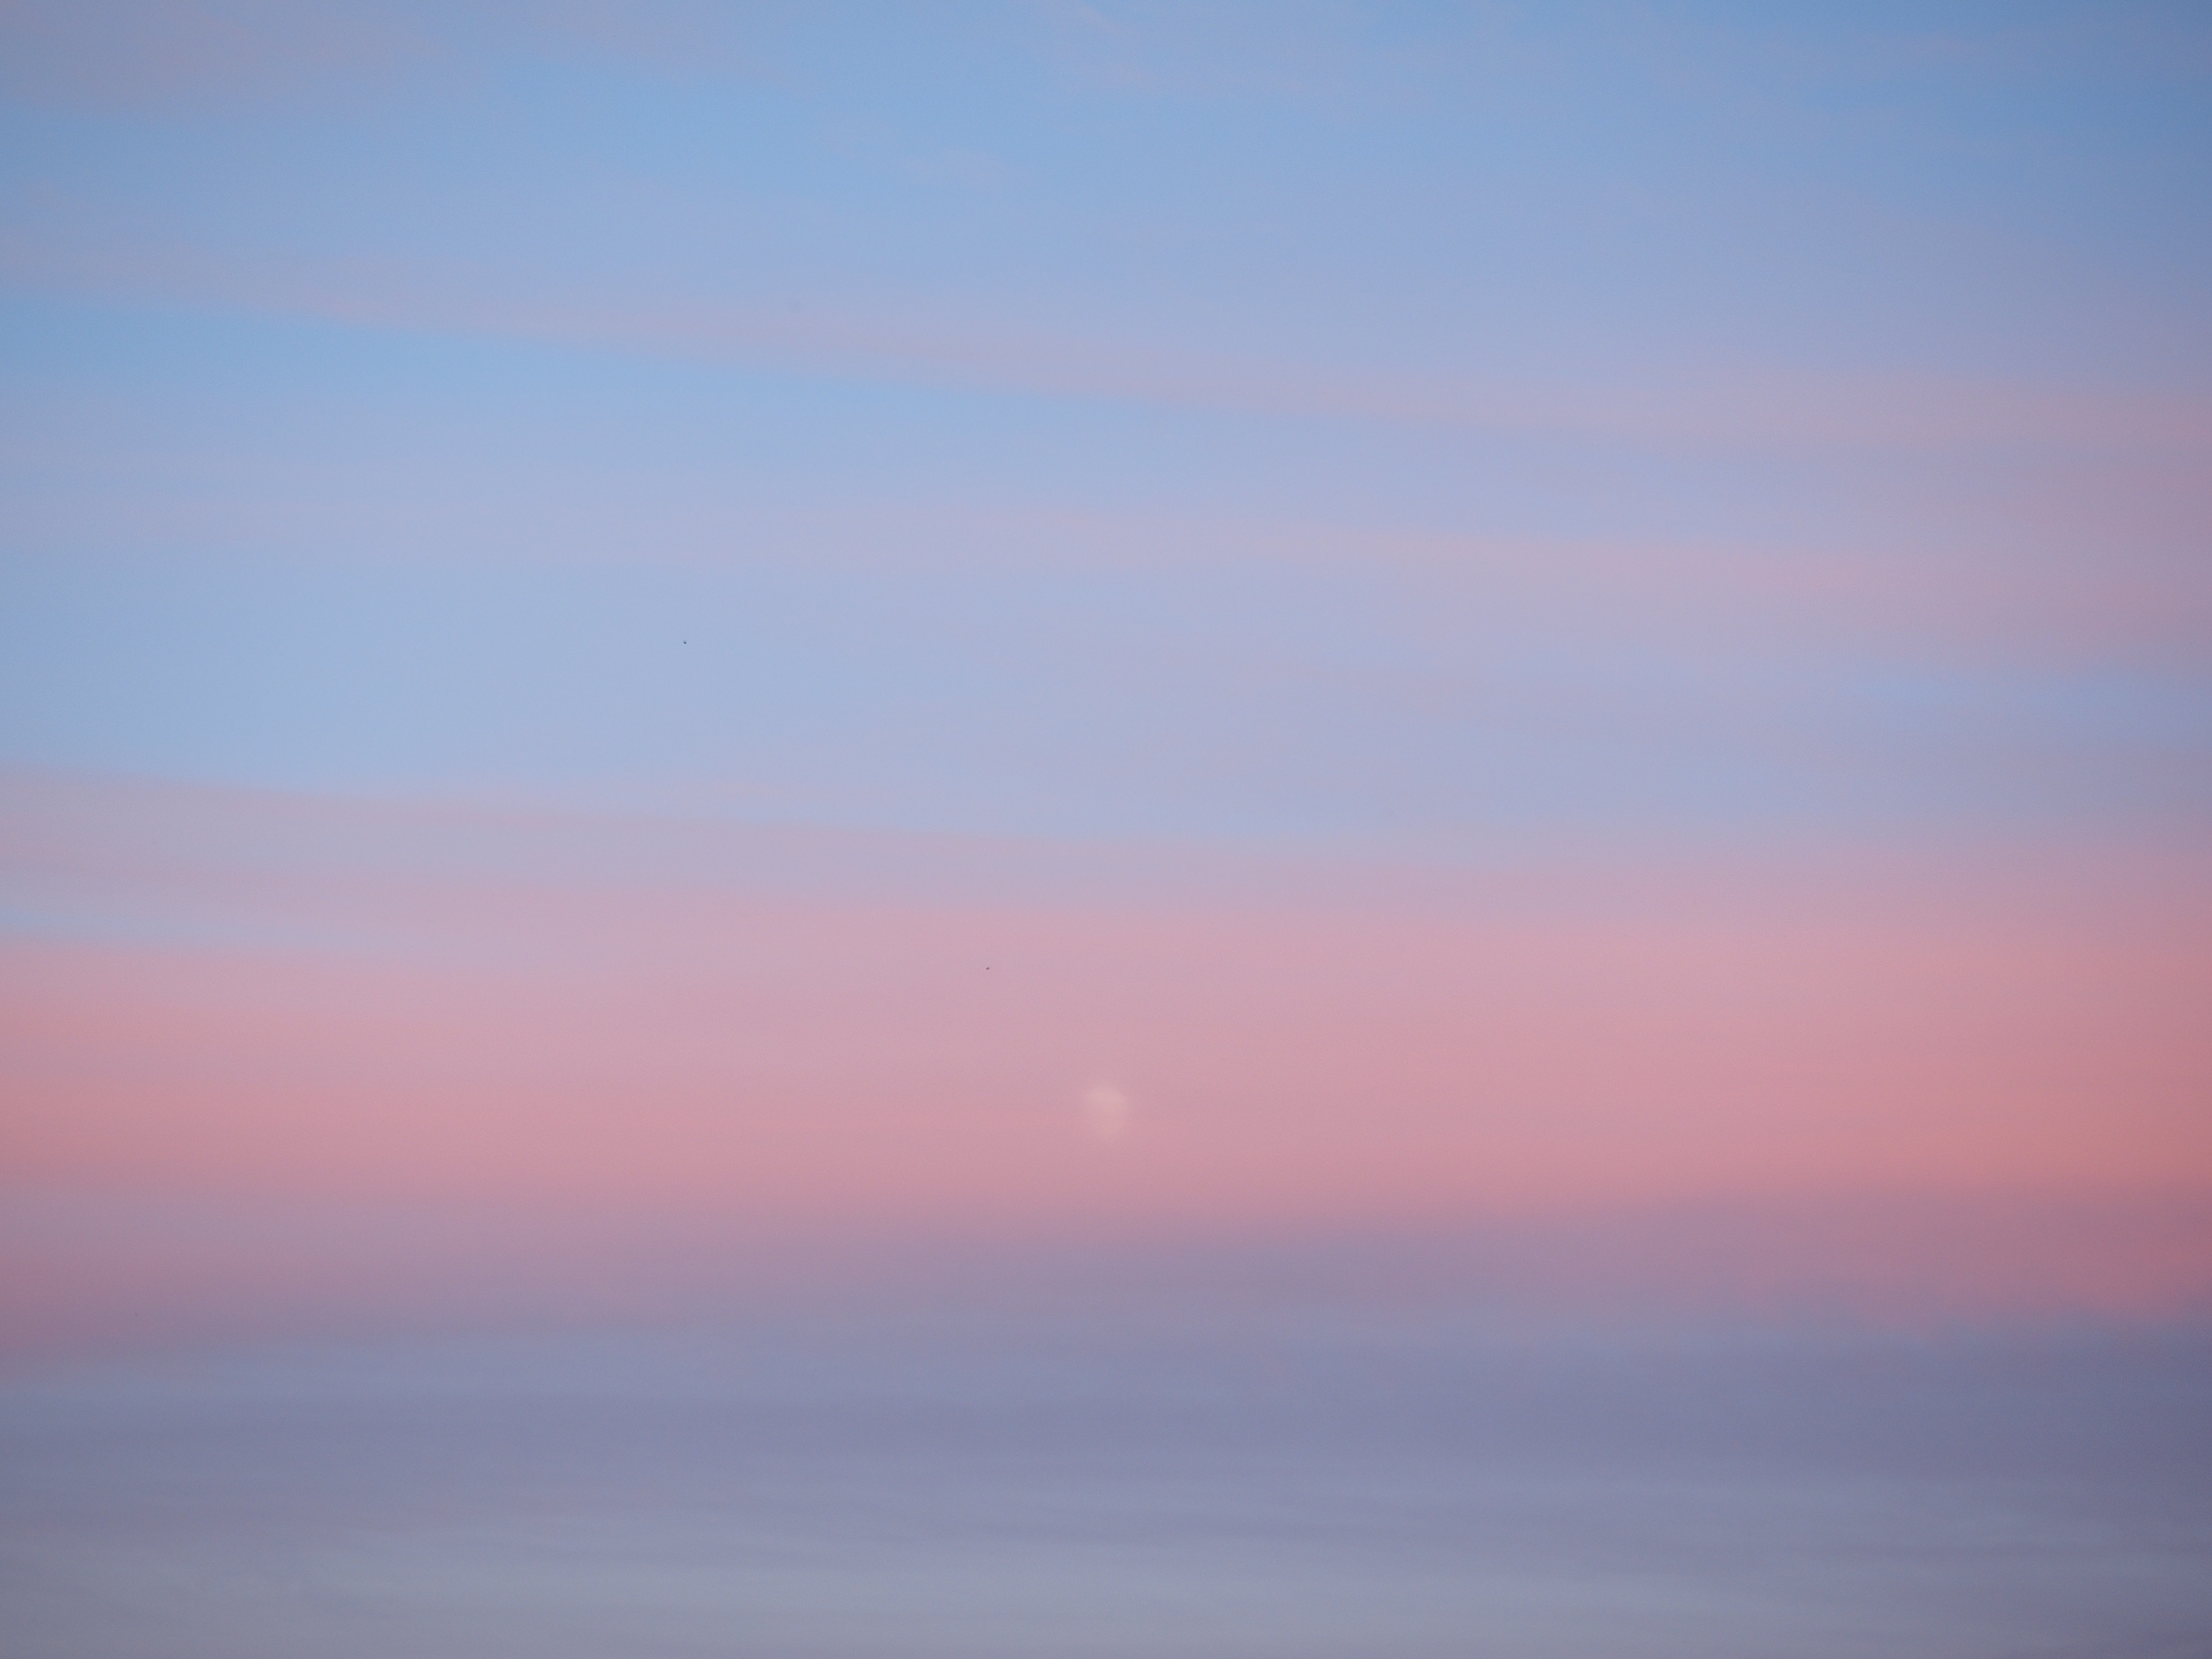
sea, ocean, horizon, cloud, sky, sunrise, sunset, sunlight, morning, dawn, atmosphere, foggy, dusk, evening, twilight, haze, pink, mood, idyll, afterglow, evening sky, pastellfarben, colourless, atmospheric phenomenon, atmosphere of earth, red sky at morning, pastel tones, pastel tint